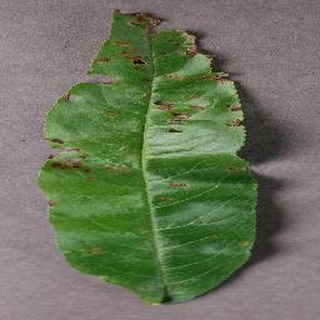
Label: peach_bacterial_spot